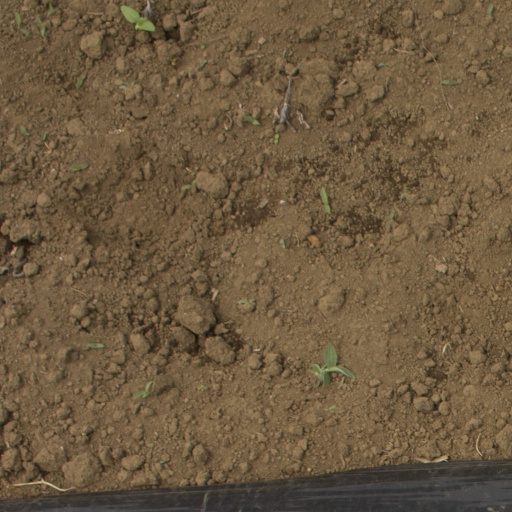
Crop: Jerusalem artichoke